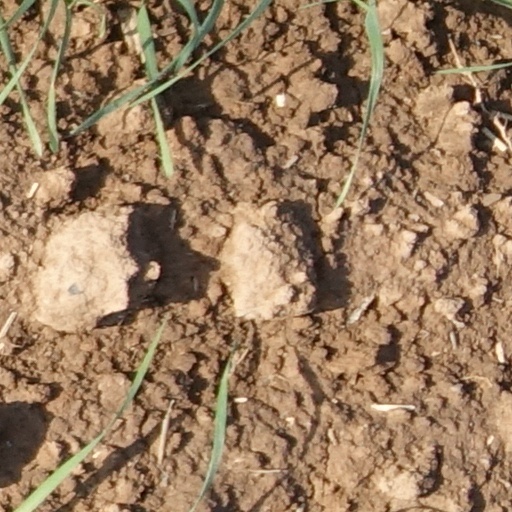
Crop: wheat